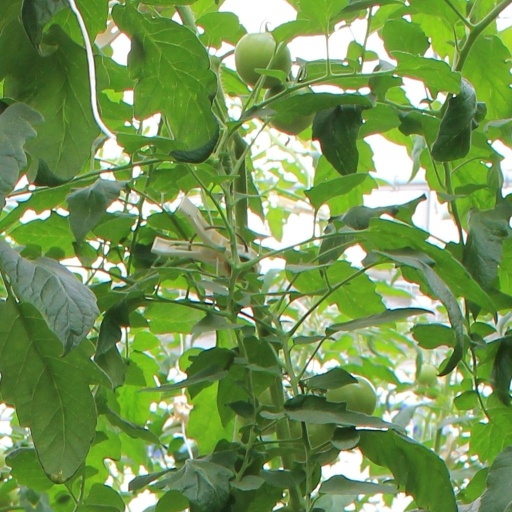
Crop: tomato